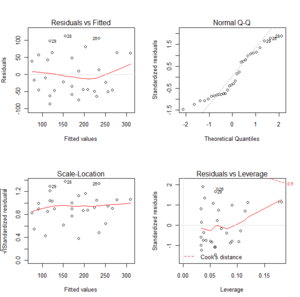
Un exemple de régression linéaire avec R
L’exploration de données, connue aussi sous l'expression de fouille de données, forage de données, prospection de données, data mining, ou encore extraction de connaissances à partir de données, a pour objet l’extraction d'un savoir ou d'une connaissance à partir de grandes quantités de données, par des méthodes automatiques ou semi-automatiques.